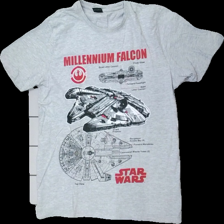
View: front
Type: T-shirt
Category: Men
Brand: Not in the list
Brand text on label: avenue
Colors: Grey, Red, Black, White
Material: 92% bomull 8% polyesteer
Pattern: Other
Cut: C-collar
Size: L
Season: All
Damage: luddigt
Damage location: middle center
Damage 2: luddigt
Damage 2 location: middle center
Price range: <50
Recommended usage: Reuse
Description: t-shirt med tryck